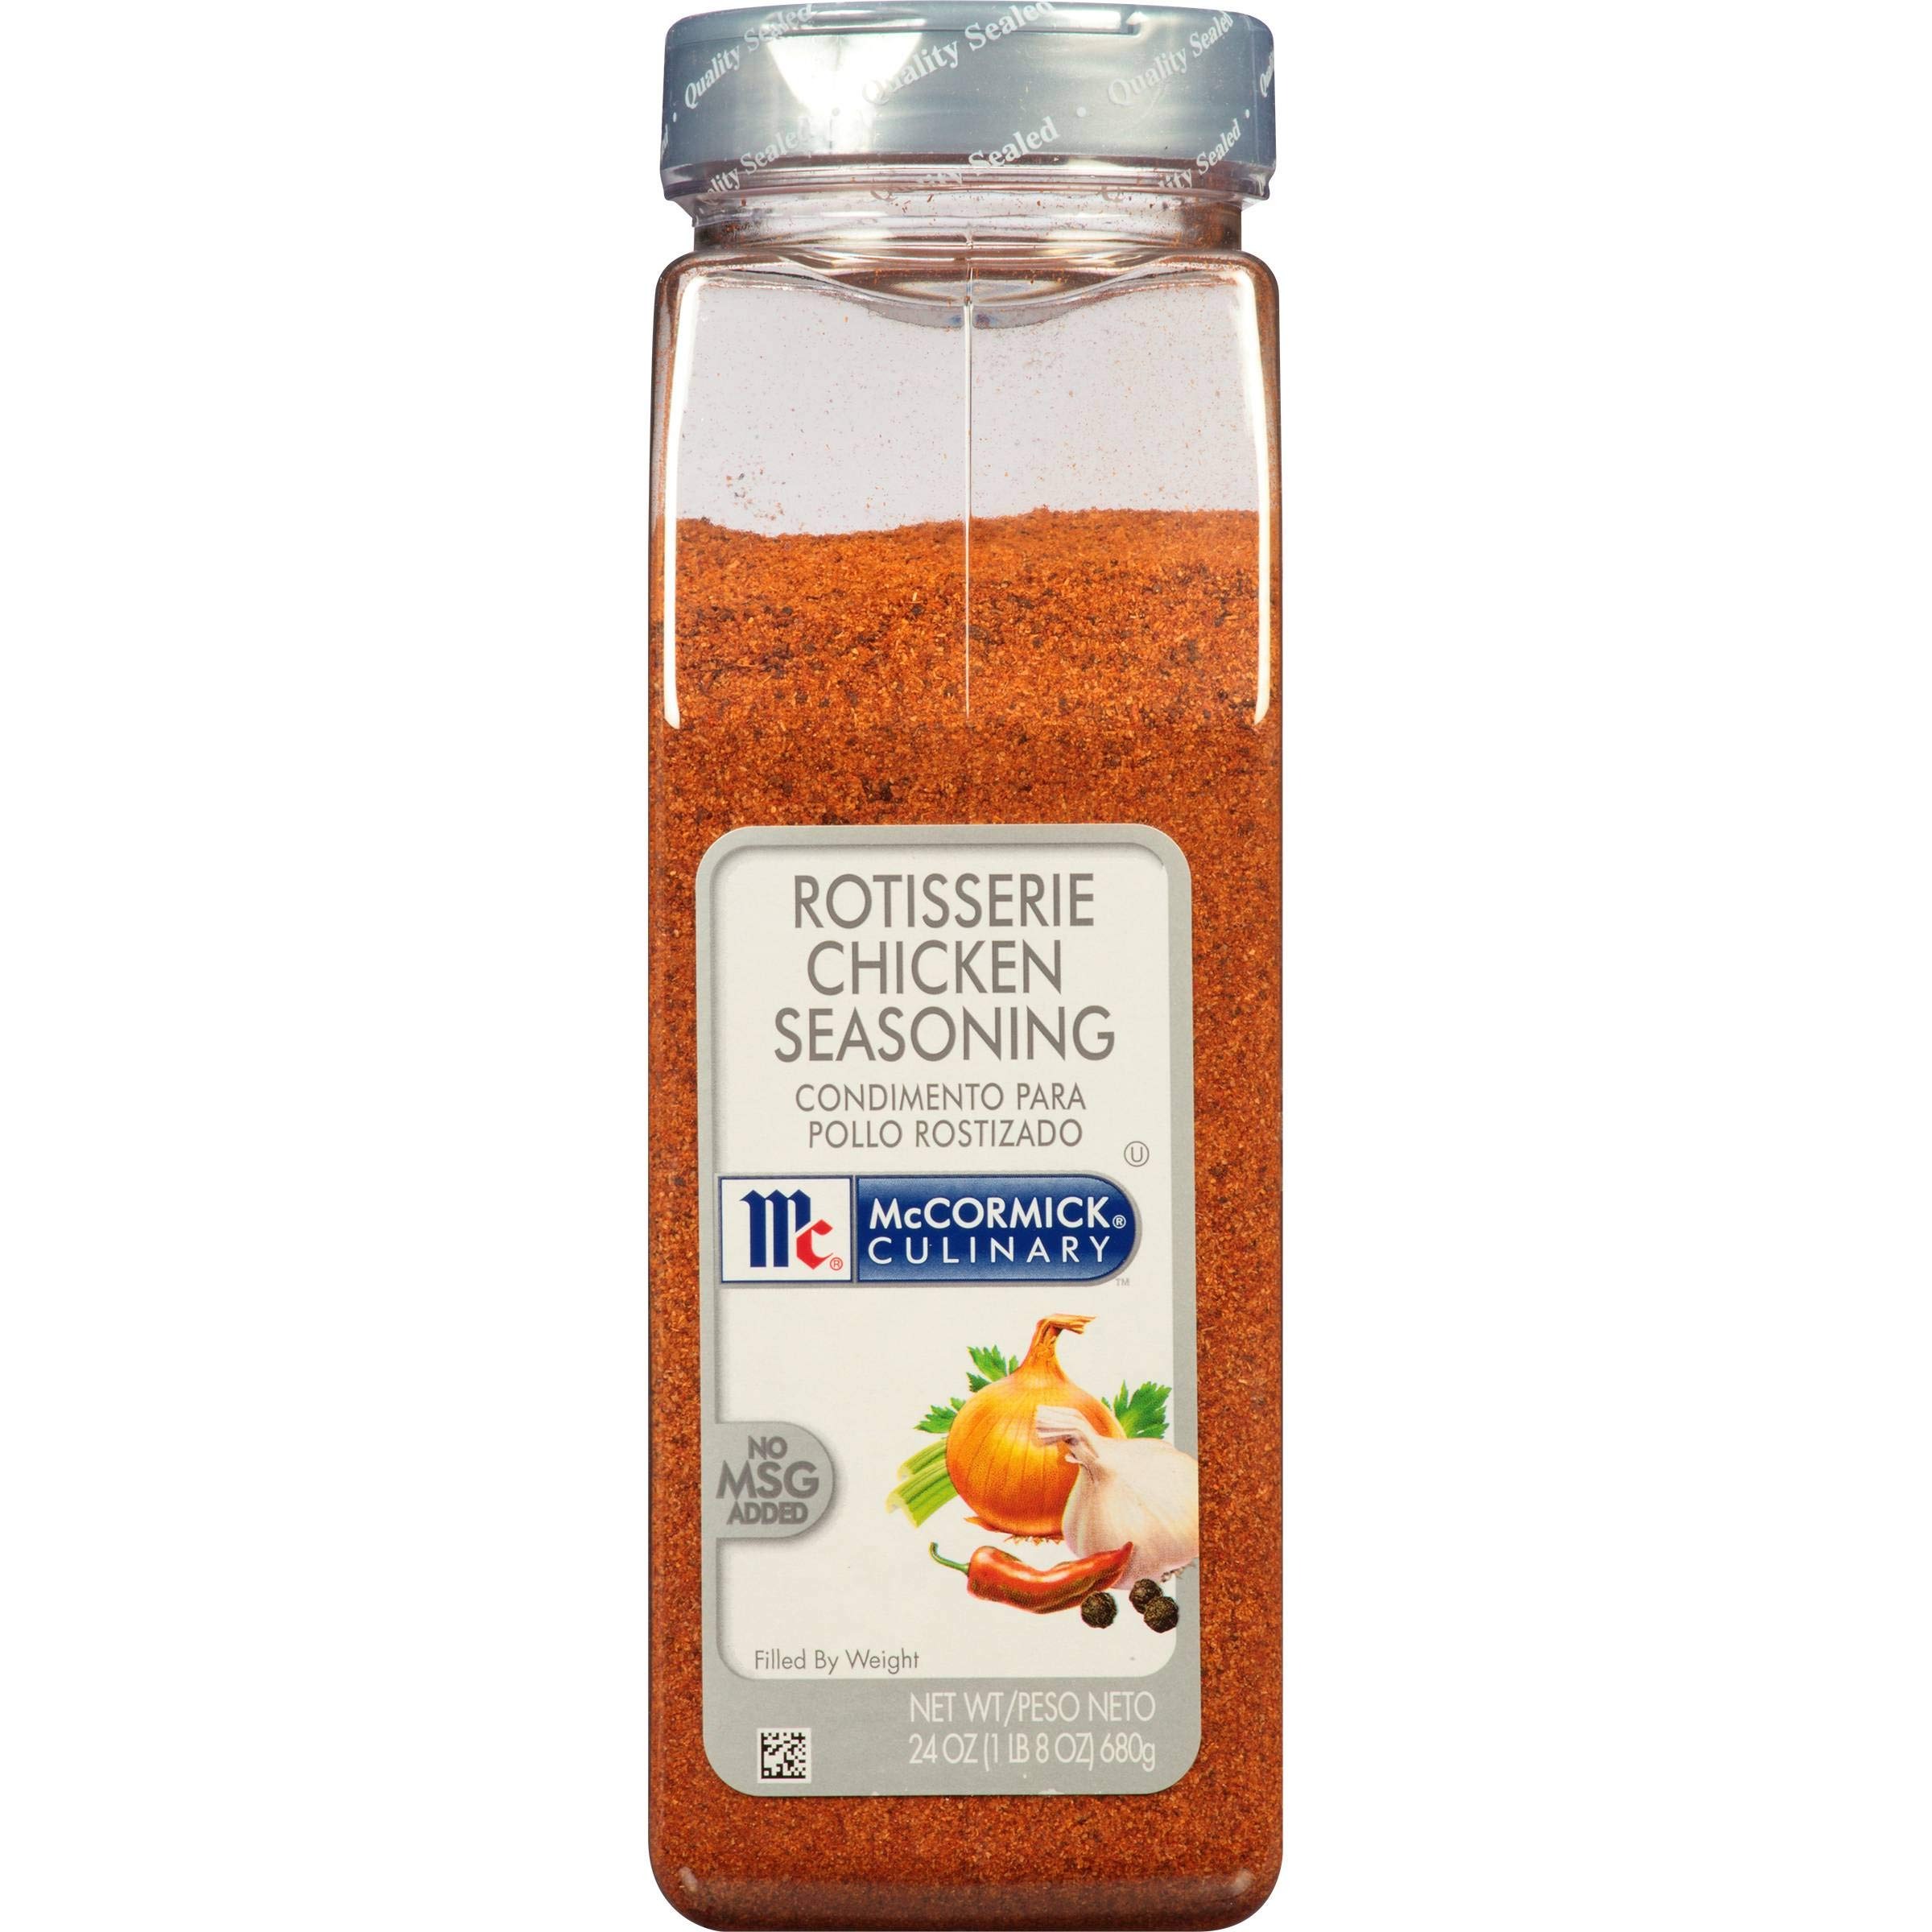
Item Name: McCormick Rotisserie Chicken Seasoning - 24 oz. container, 6 per case
Value: 6.0
Unit: Count

Price: 16.51